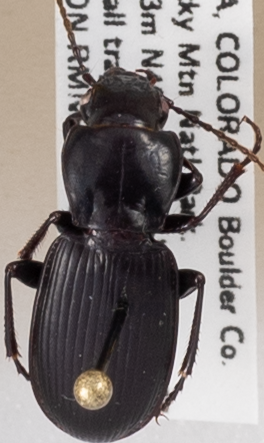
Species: Pterostichus protractus
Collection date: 2019-08-20
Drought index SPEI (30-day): -0.318
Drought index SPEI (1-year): -0.156
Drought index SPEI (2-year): -1.01